Ghosts/Aliens

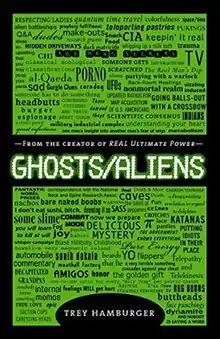
Cover

GHOSTS/ALIENS is a humor book written by the pseudonymous Trey Hamburger. The book chronicles the research of two amateur scientists, Trey Hamburger and Mike Stevens, who investigate the possible teleportation of a hot pocket. The investigation soon expands to psychic babies, "Indians", the efficacy of toothpaste foam, the dangers caused by floating pillows, states of bird consciousness, portals in space/time, and so on.